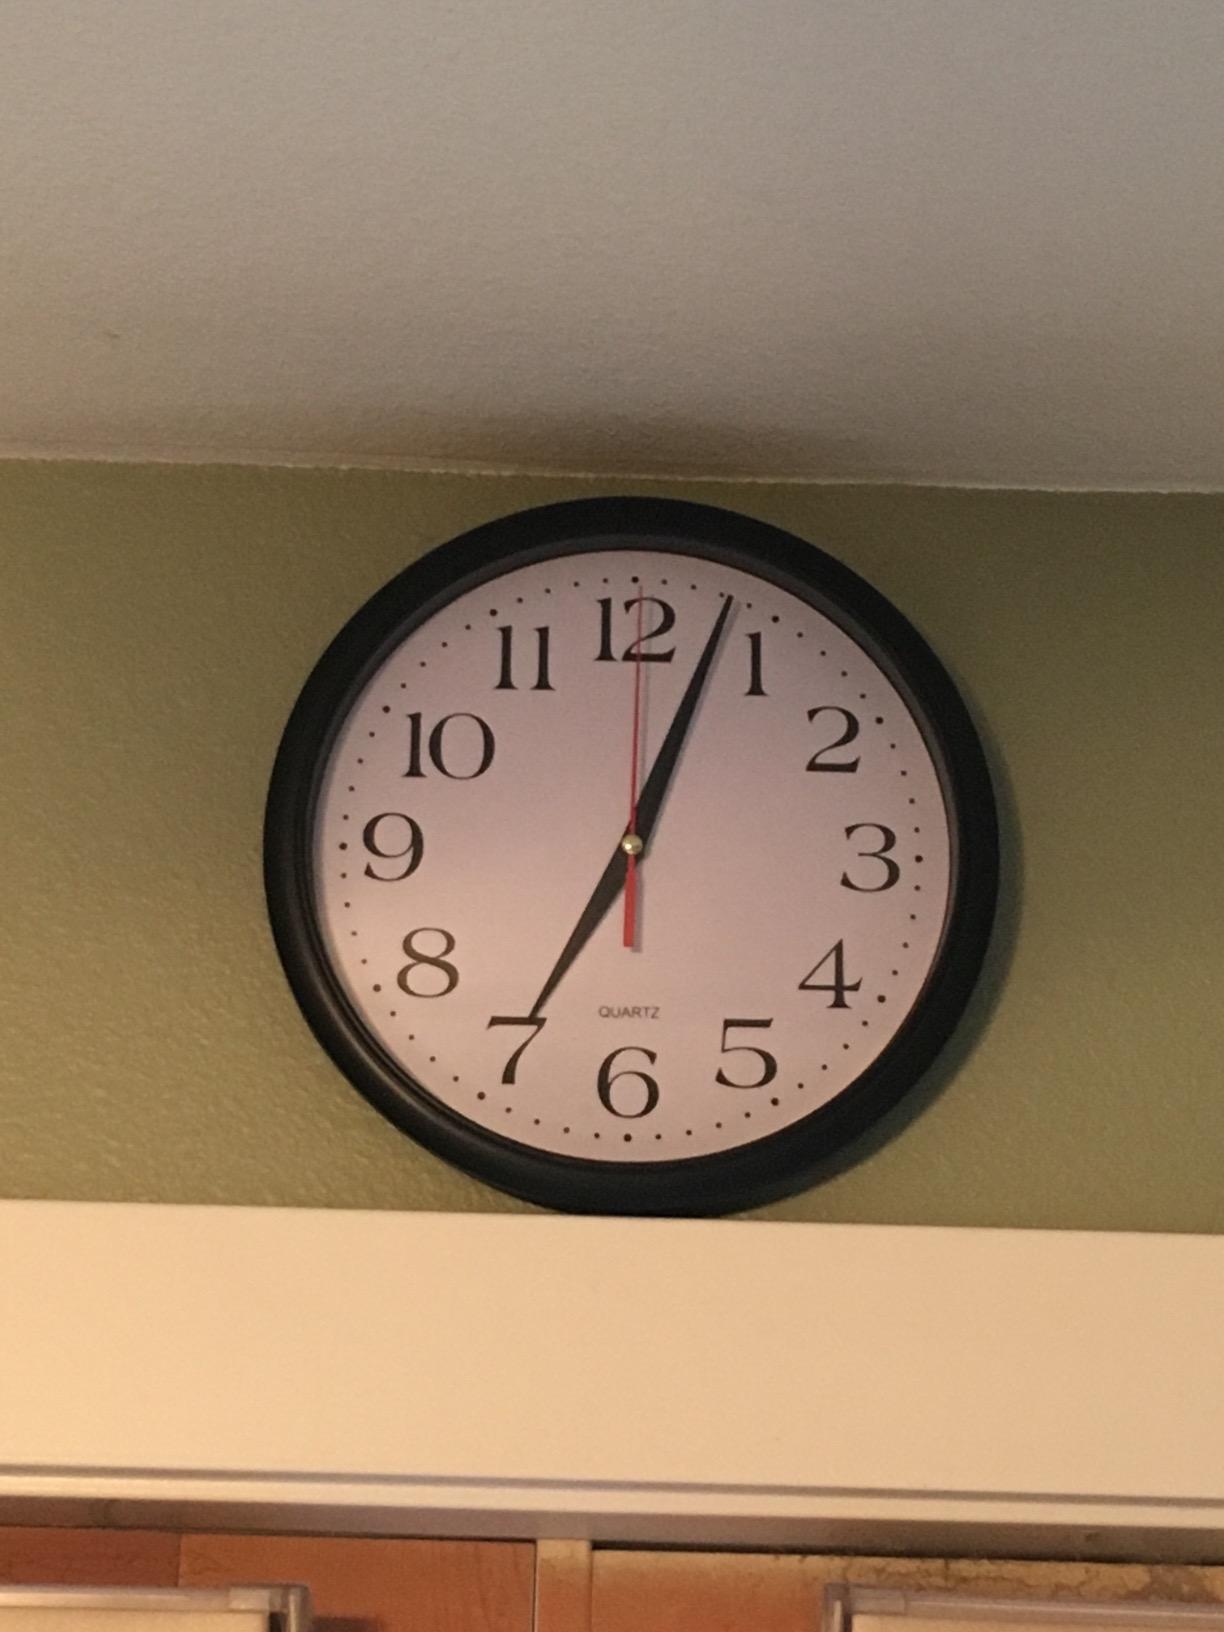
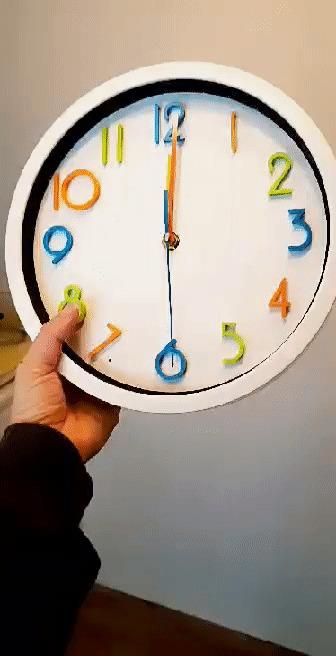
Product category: clock
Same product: no